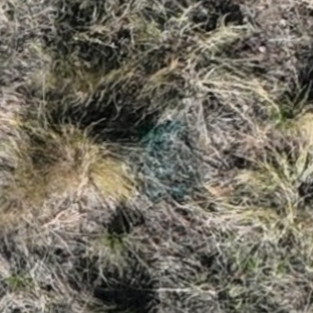
Month: october
Dye color: blue
Dye concentration: low